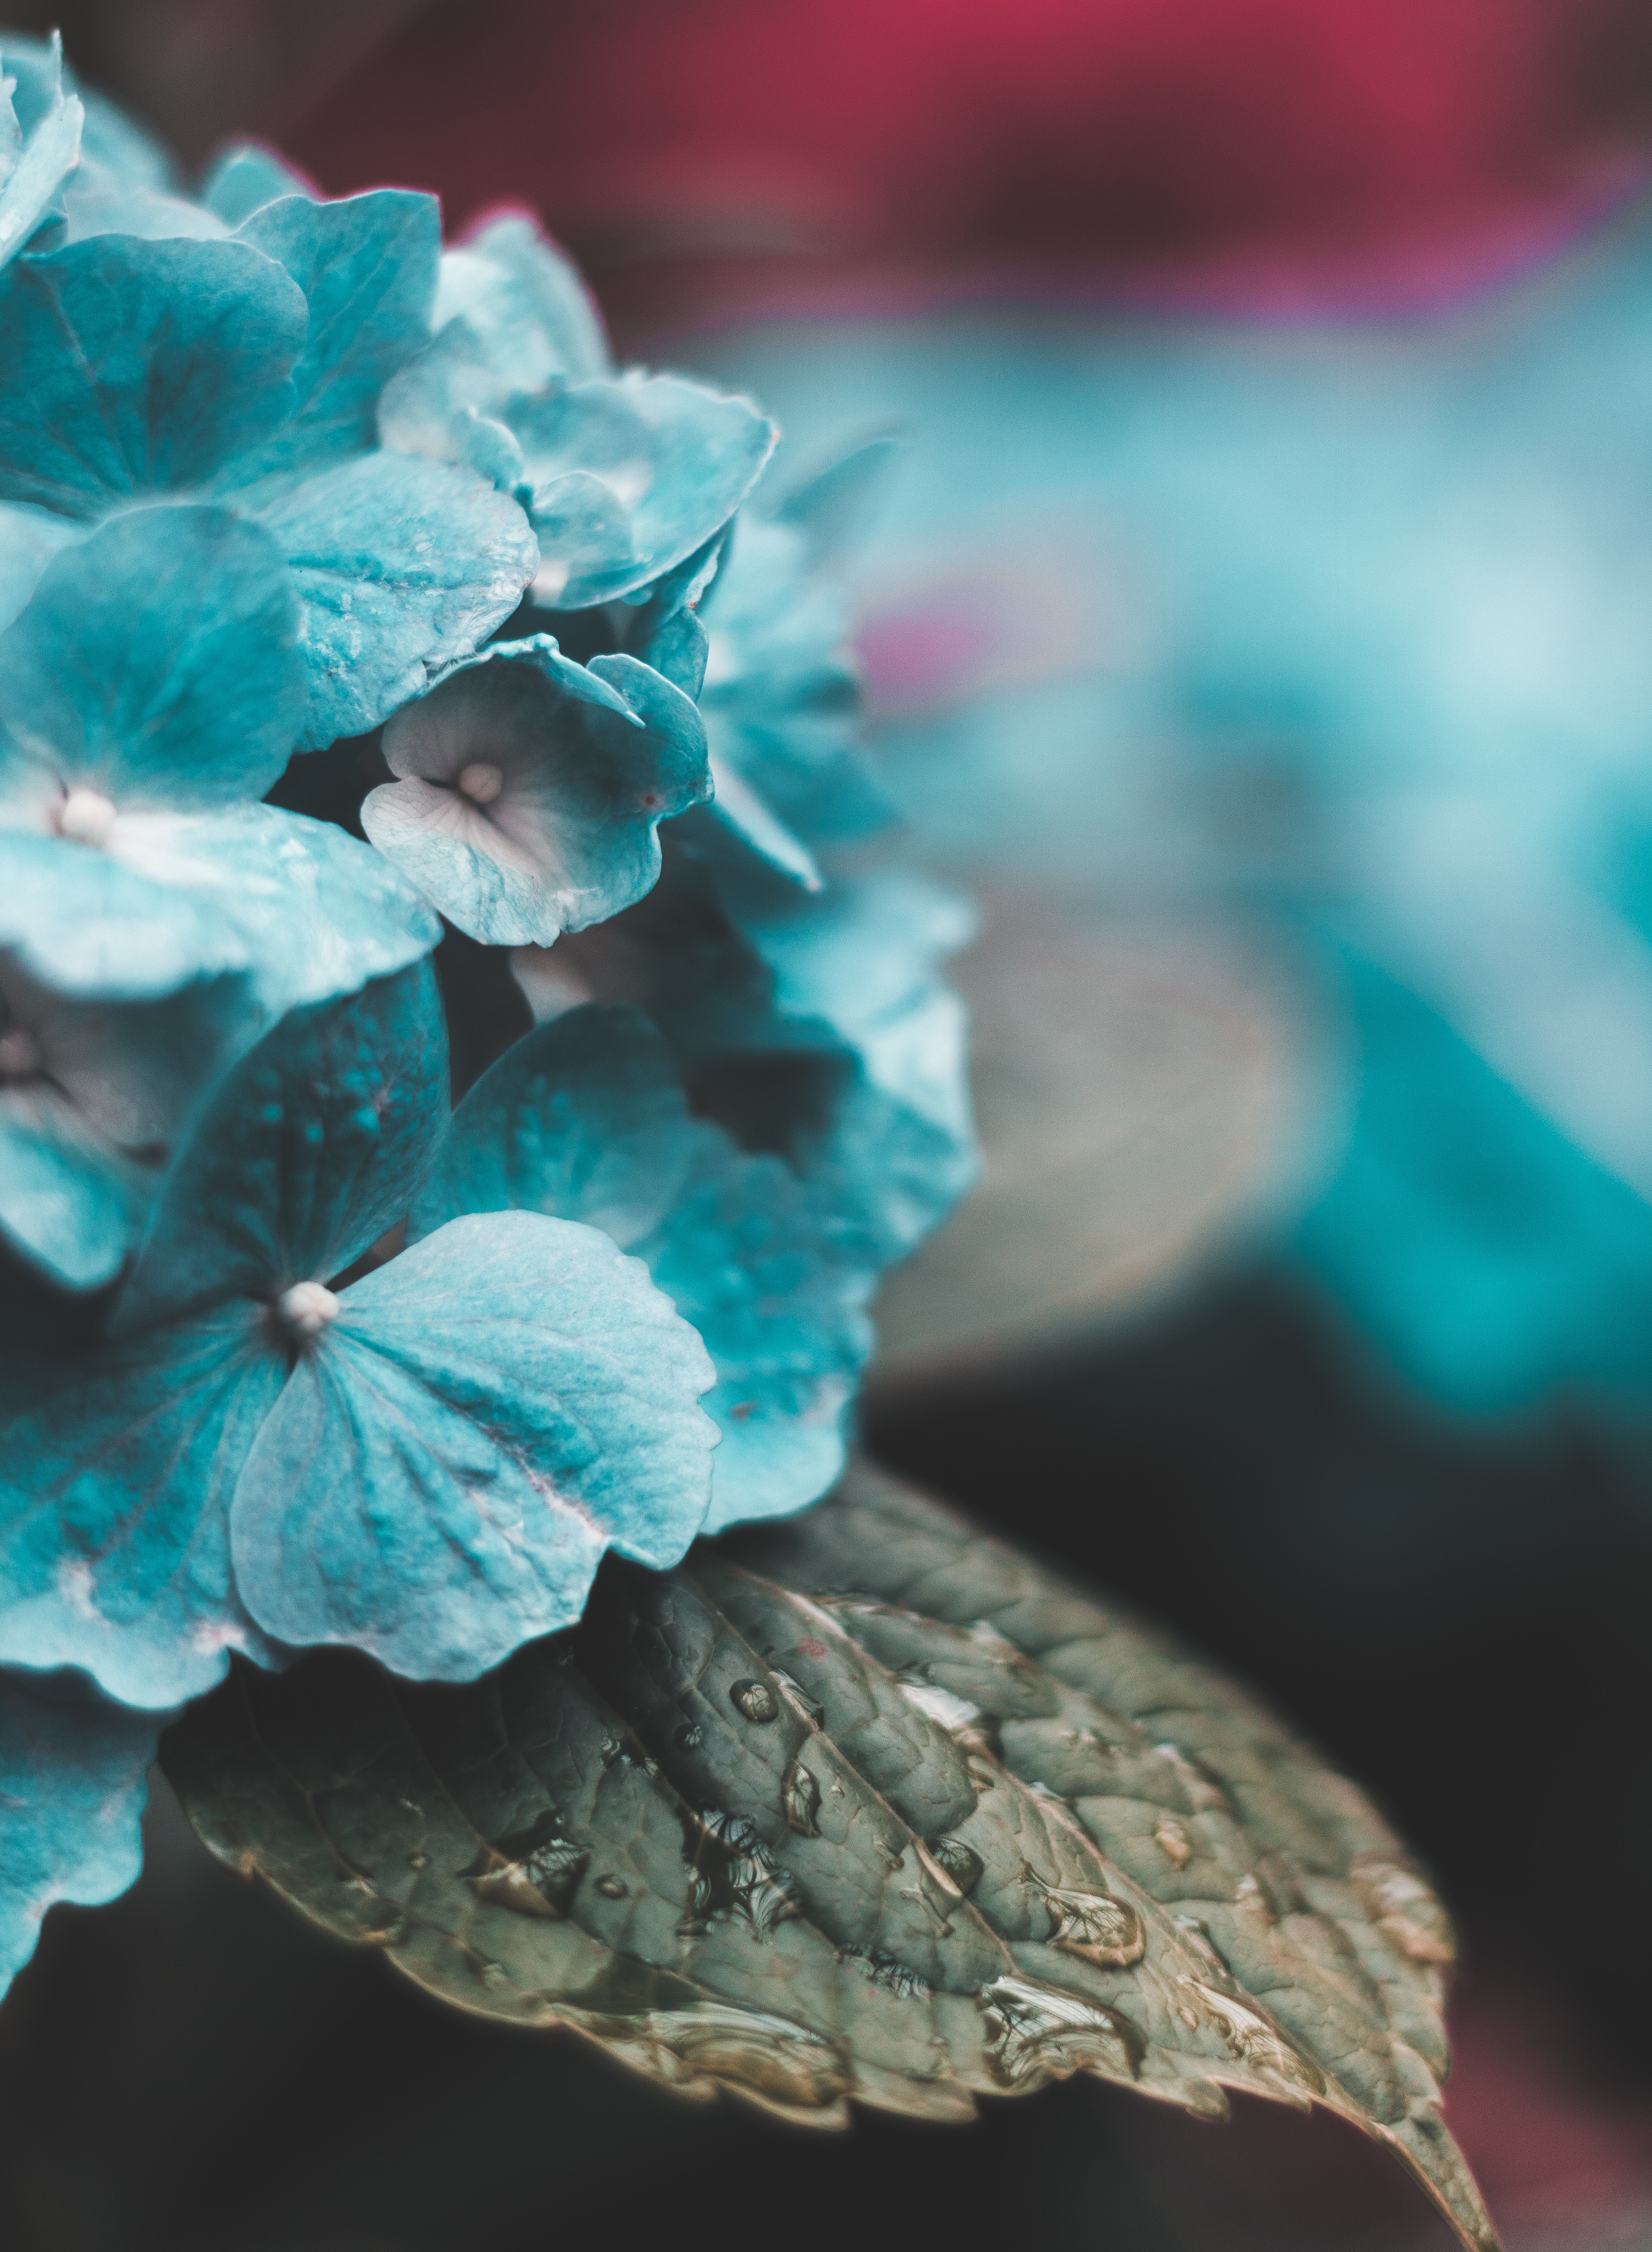
blossom, plant, flower, petal, spring, blue, flora, hydrangea, close up, cool image, turquoise, cool photo, macro photography, hydrangeaceae, cornales, computer wallpaper